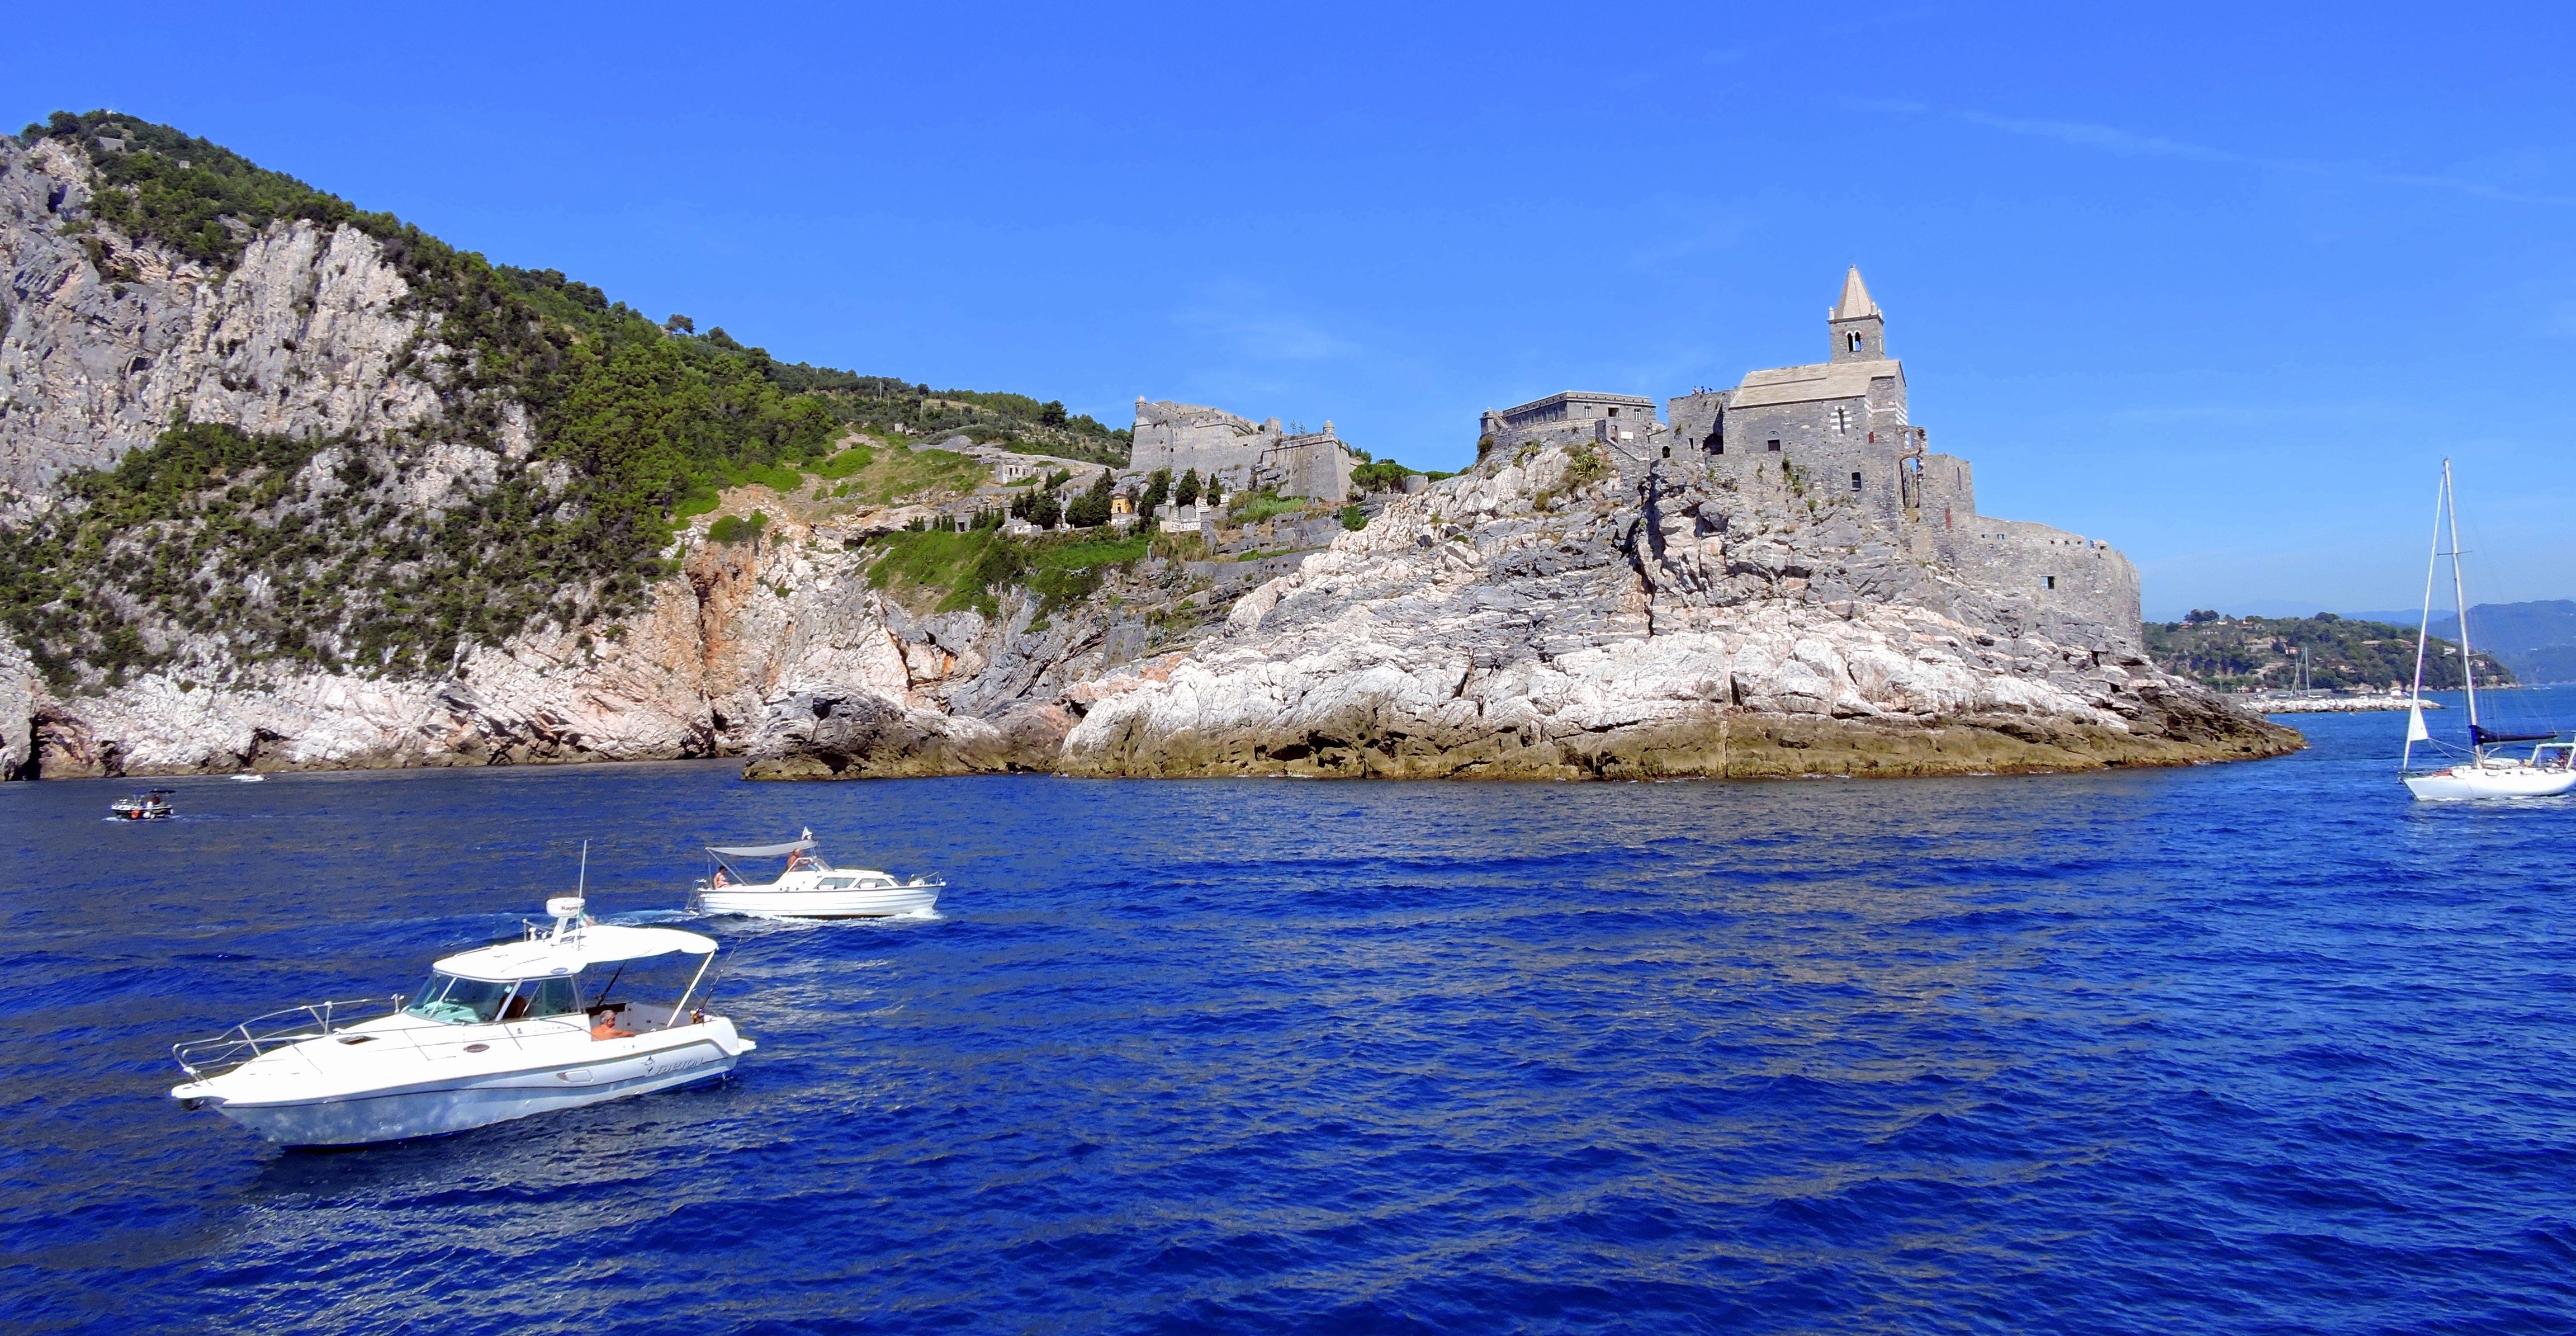
sea, coast, rock, boat, cliff, cove, vehicle, bay, castle, italy, church, terrain, boating, boats, costa, cape, islet, liguria, porto venere